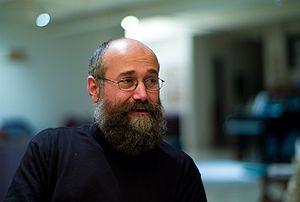
Yochai Benkler, né en 1964, est un écrivain et professeur américain. Il enseigne à la Faculté de droit de Harvard. Il a notamment écrit le livre La Richesse des réseaux et l'article Coase's Penguin.